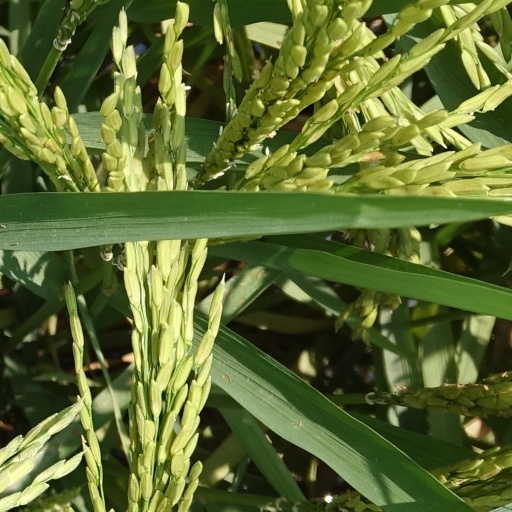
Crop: rice